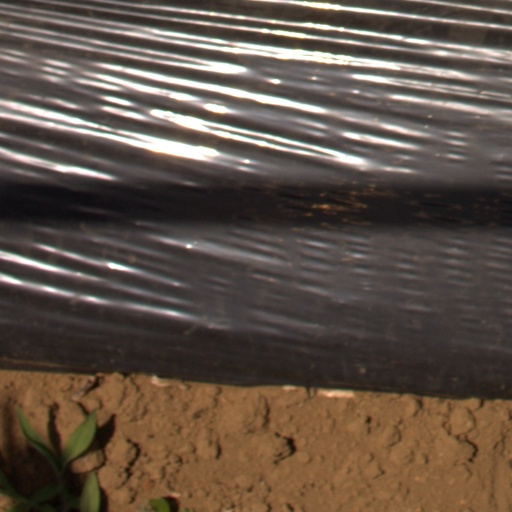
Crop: Jerusalem artichoke